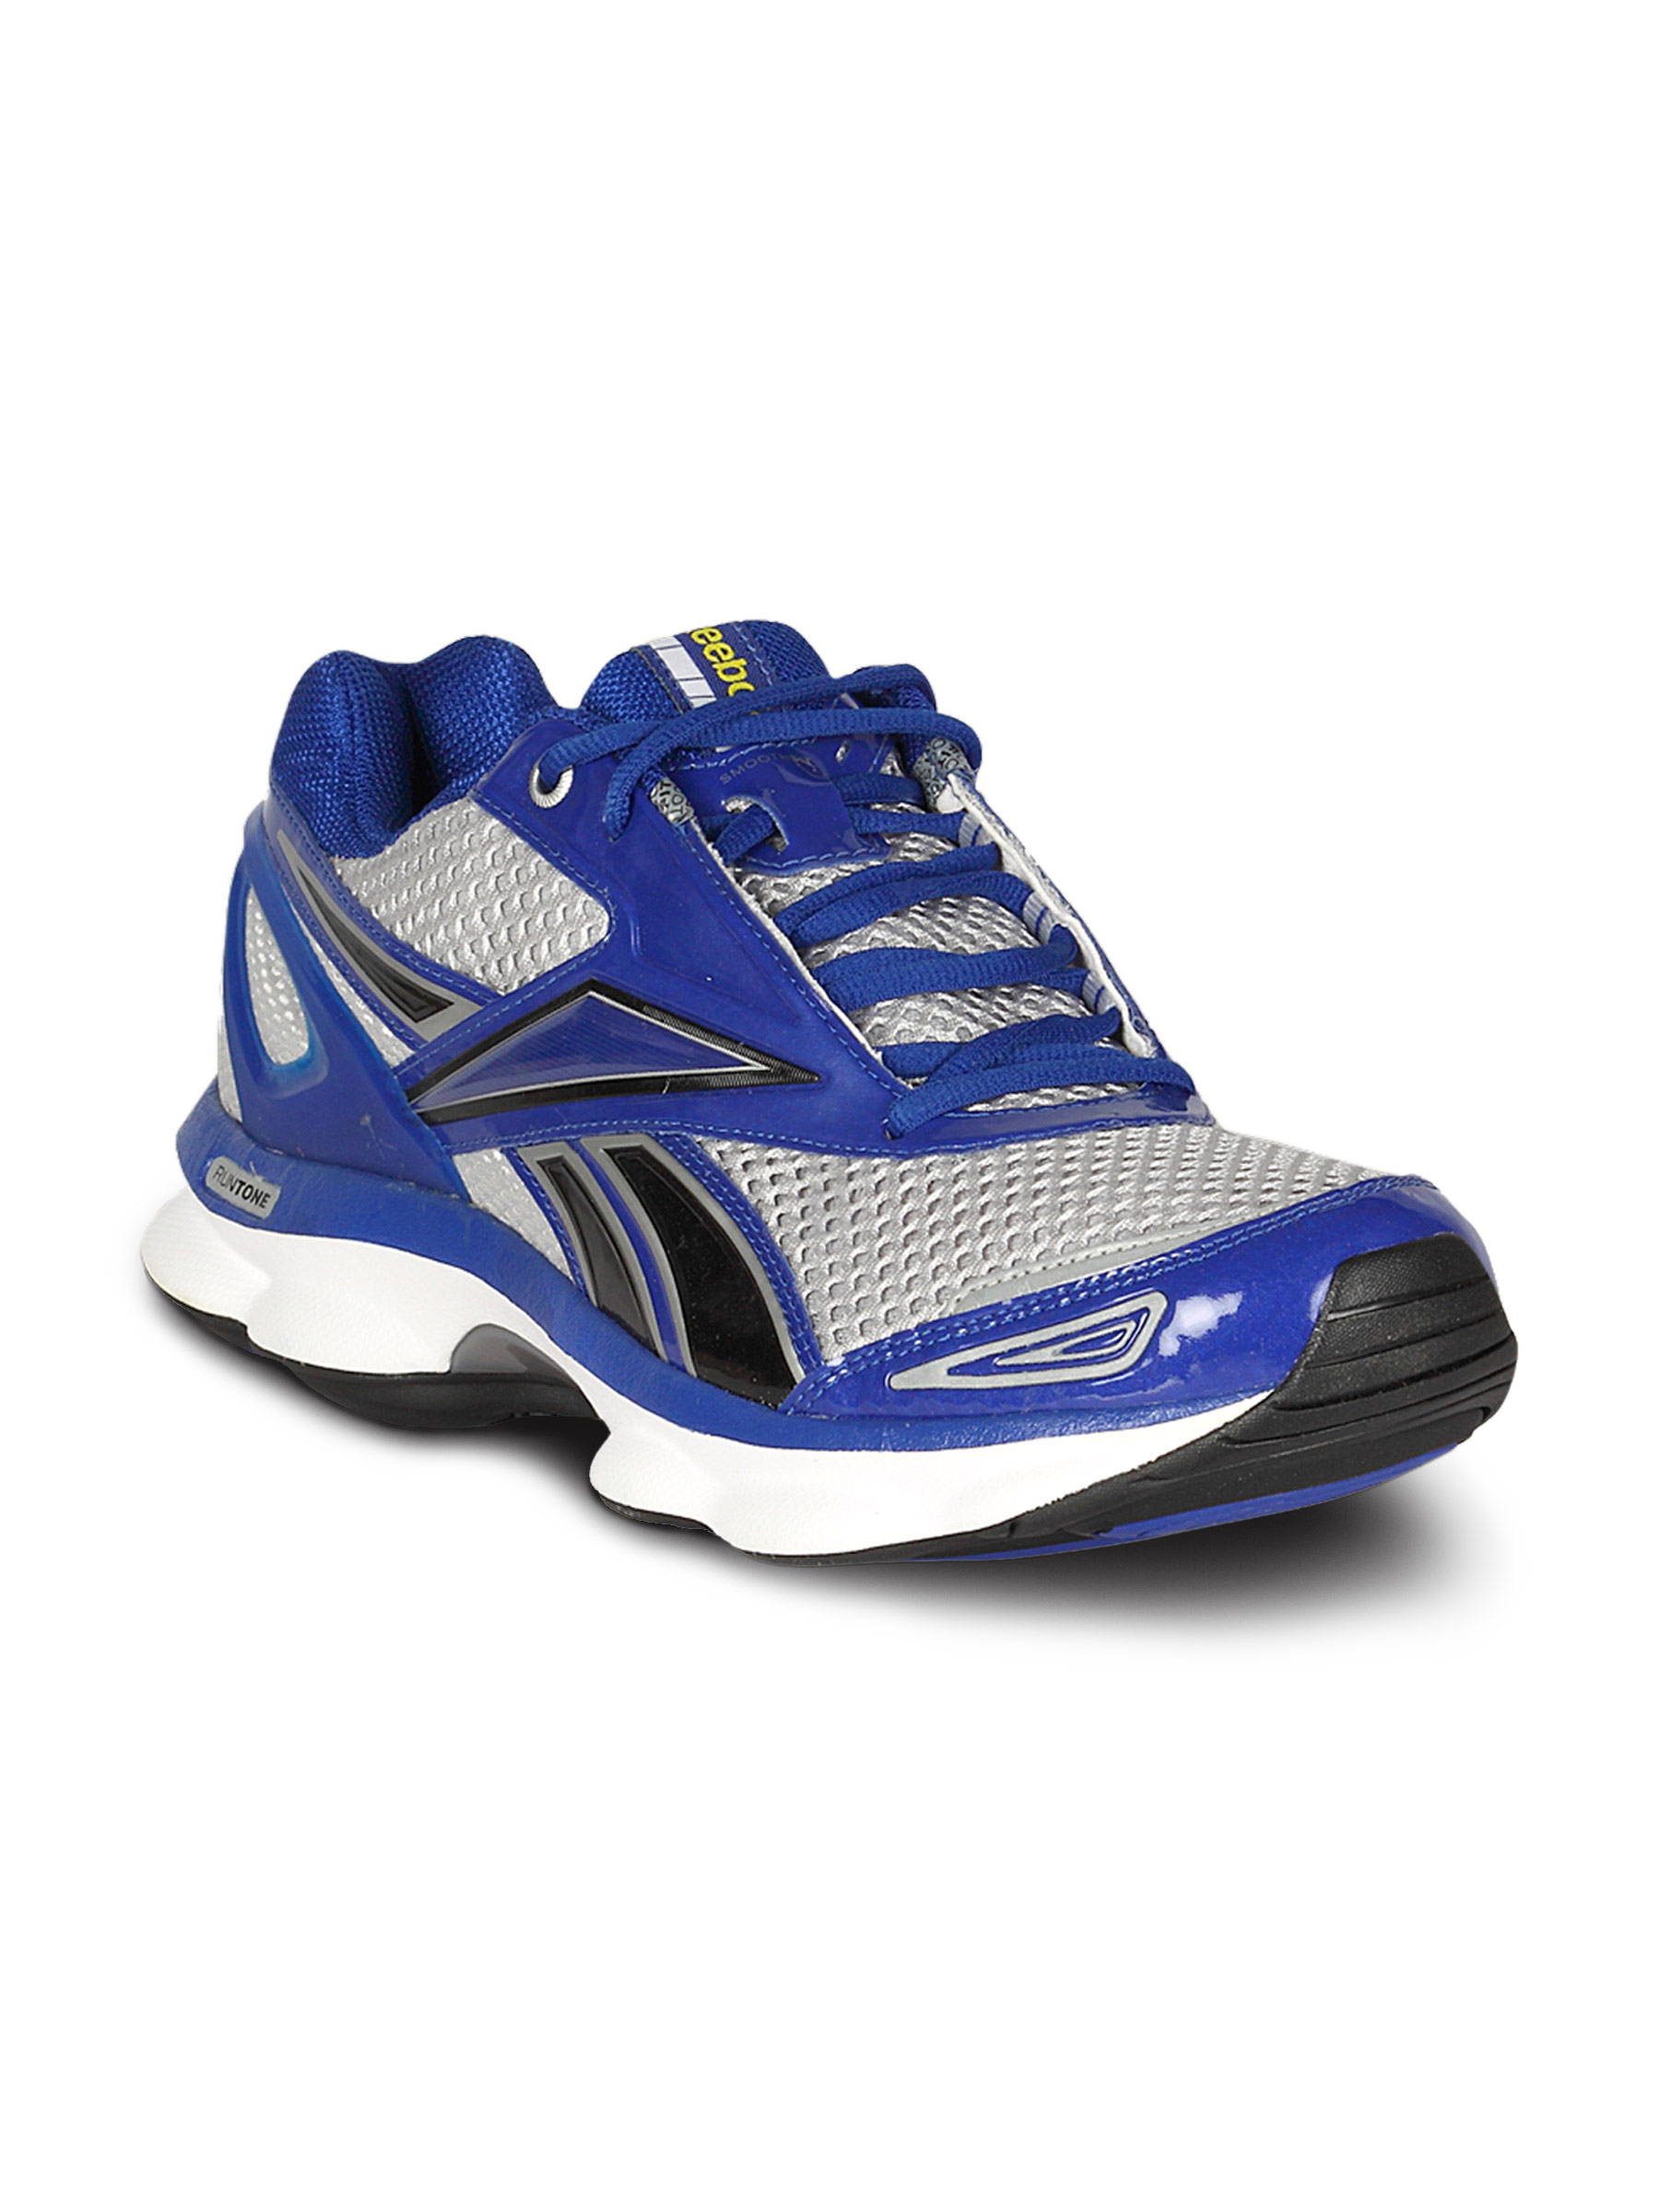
Reebok Men's RunTone Action Silver Shoe
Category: Footwear / Shoes / Sports Shoes
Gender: Men
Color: Black
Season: Summer 2011
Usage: Sports